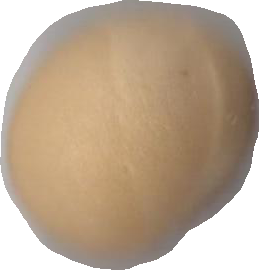
Variety: Dega